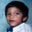
Label: boy